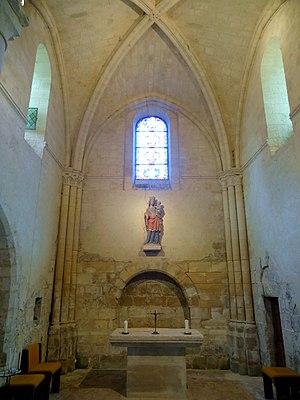
Intérieur de l'église - voir titre.
L'église Saint-Pierre-aux-Liens-et-Saint-Étienne, ou Saint-Pierre-ès-Liens, est une église catholique paroissiale située à Brignancourt, dans le département français du Val-d'Oise. C'est un édifice modeste de style majoritairement roman et gothique primitif, qui réunit une nef non voûtée de la fin du XIᵉ siècle à un chœur de deux travées terminé par un chevet plat, et fut complétée ultérieurement, à la fin du XIIIᵉ ou au début du XIVᵉ siècle, par un croisillon au sud de la première travée du chœur. Celui-ci sert de base au clocher resté inachevé en raison de son contrebutement insuffisant. Les éléments les plus remarquables à l'extérieur sont le portail de style roman tardif, qui est entouré d'un rang de bâtons brisés se continuant sur les piédroits, et surmonté d'un tympan quadrillé, ainsi que la corniche beauvaisine du clocher et du chœur. Le croisillon est éclairé par une grande baie munie d'un remplage de style rayonnant tardif, qui annonce la transition vers le style flamboyant. Plus discrets se font les linteaux monolithiques à claveaux simulés des petites baies romanes à simple ébrasement, dont quatre exemplaires subsistent au sud de la nef, et deux sur le versant nord.